B. M. Choudary

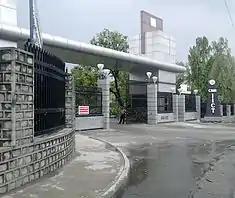
Indian Institute of Chemical Technology

B. M. Choudary, born on 10 August 1946 in the south Indian state of Andhra Pradesh, graduated in chemistry from Andhra University and completed his master's degree at Vikram University. His career started as a junior lecturer in chemistry at Kakatiya Medical College in 1970 and after three years, he joined Indian Institute of Chemical Technology (IICT) as a junior research fellow where he spent the rest of his academic career to retire as a senior scientist. In between, he secured a PhD from Gujarat University in 1980 for his thesis on "Catalysis in Organic Chemistry". After retirement, he founded Ogene Systems in 2005 where he serves as the managing director.